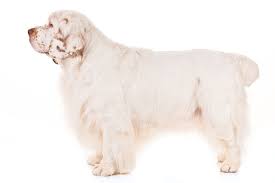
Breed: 235-n000097-clumber